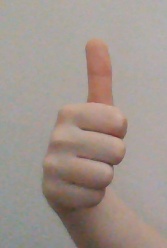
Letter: aleff